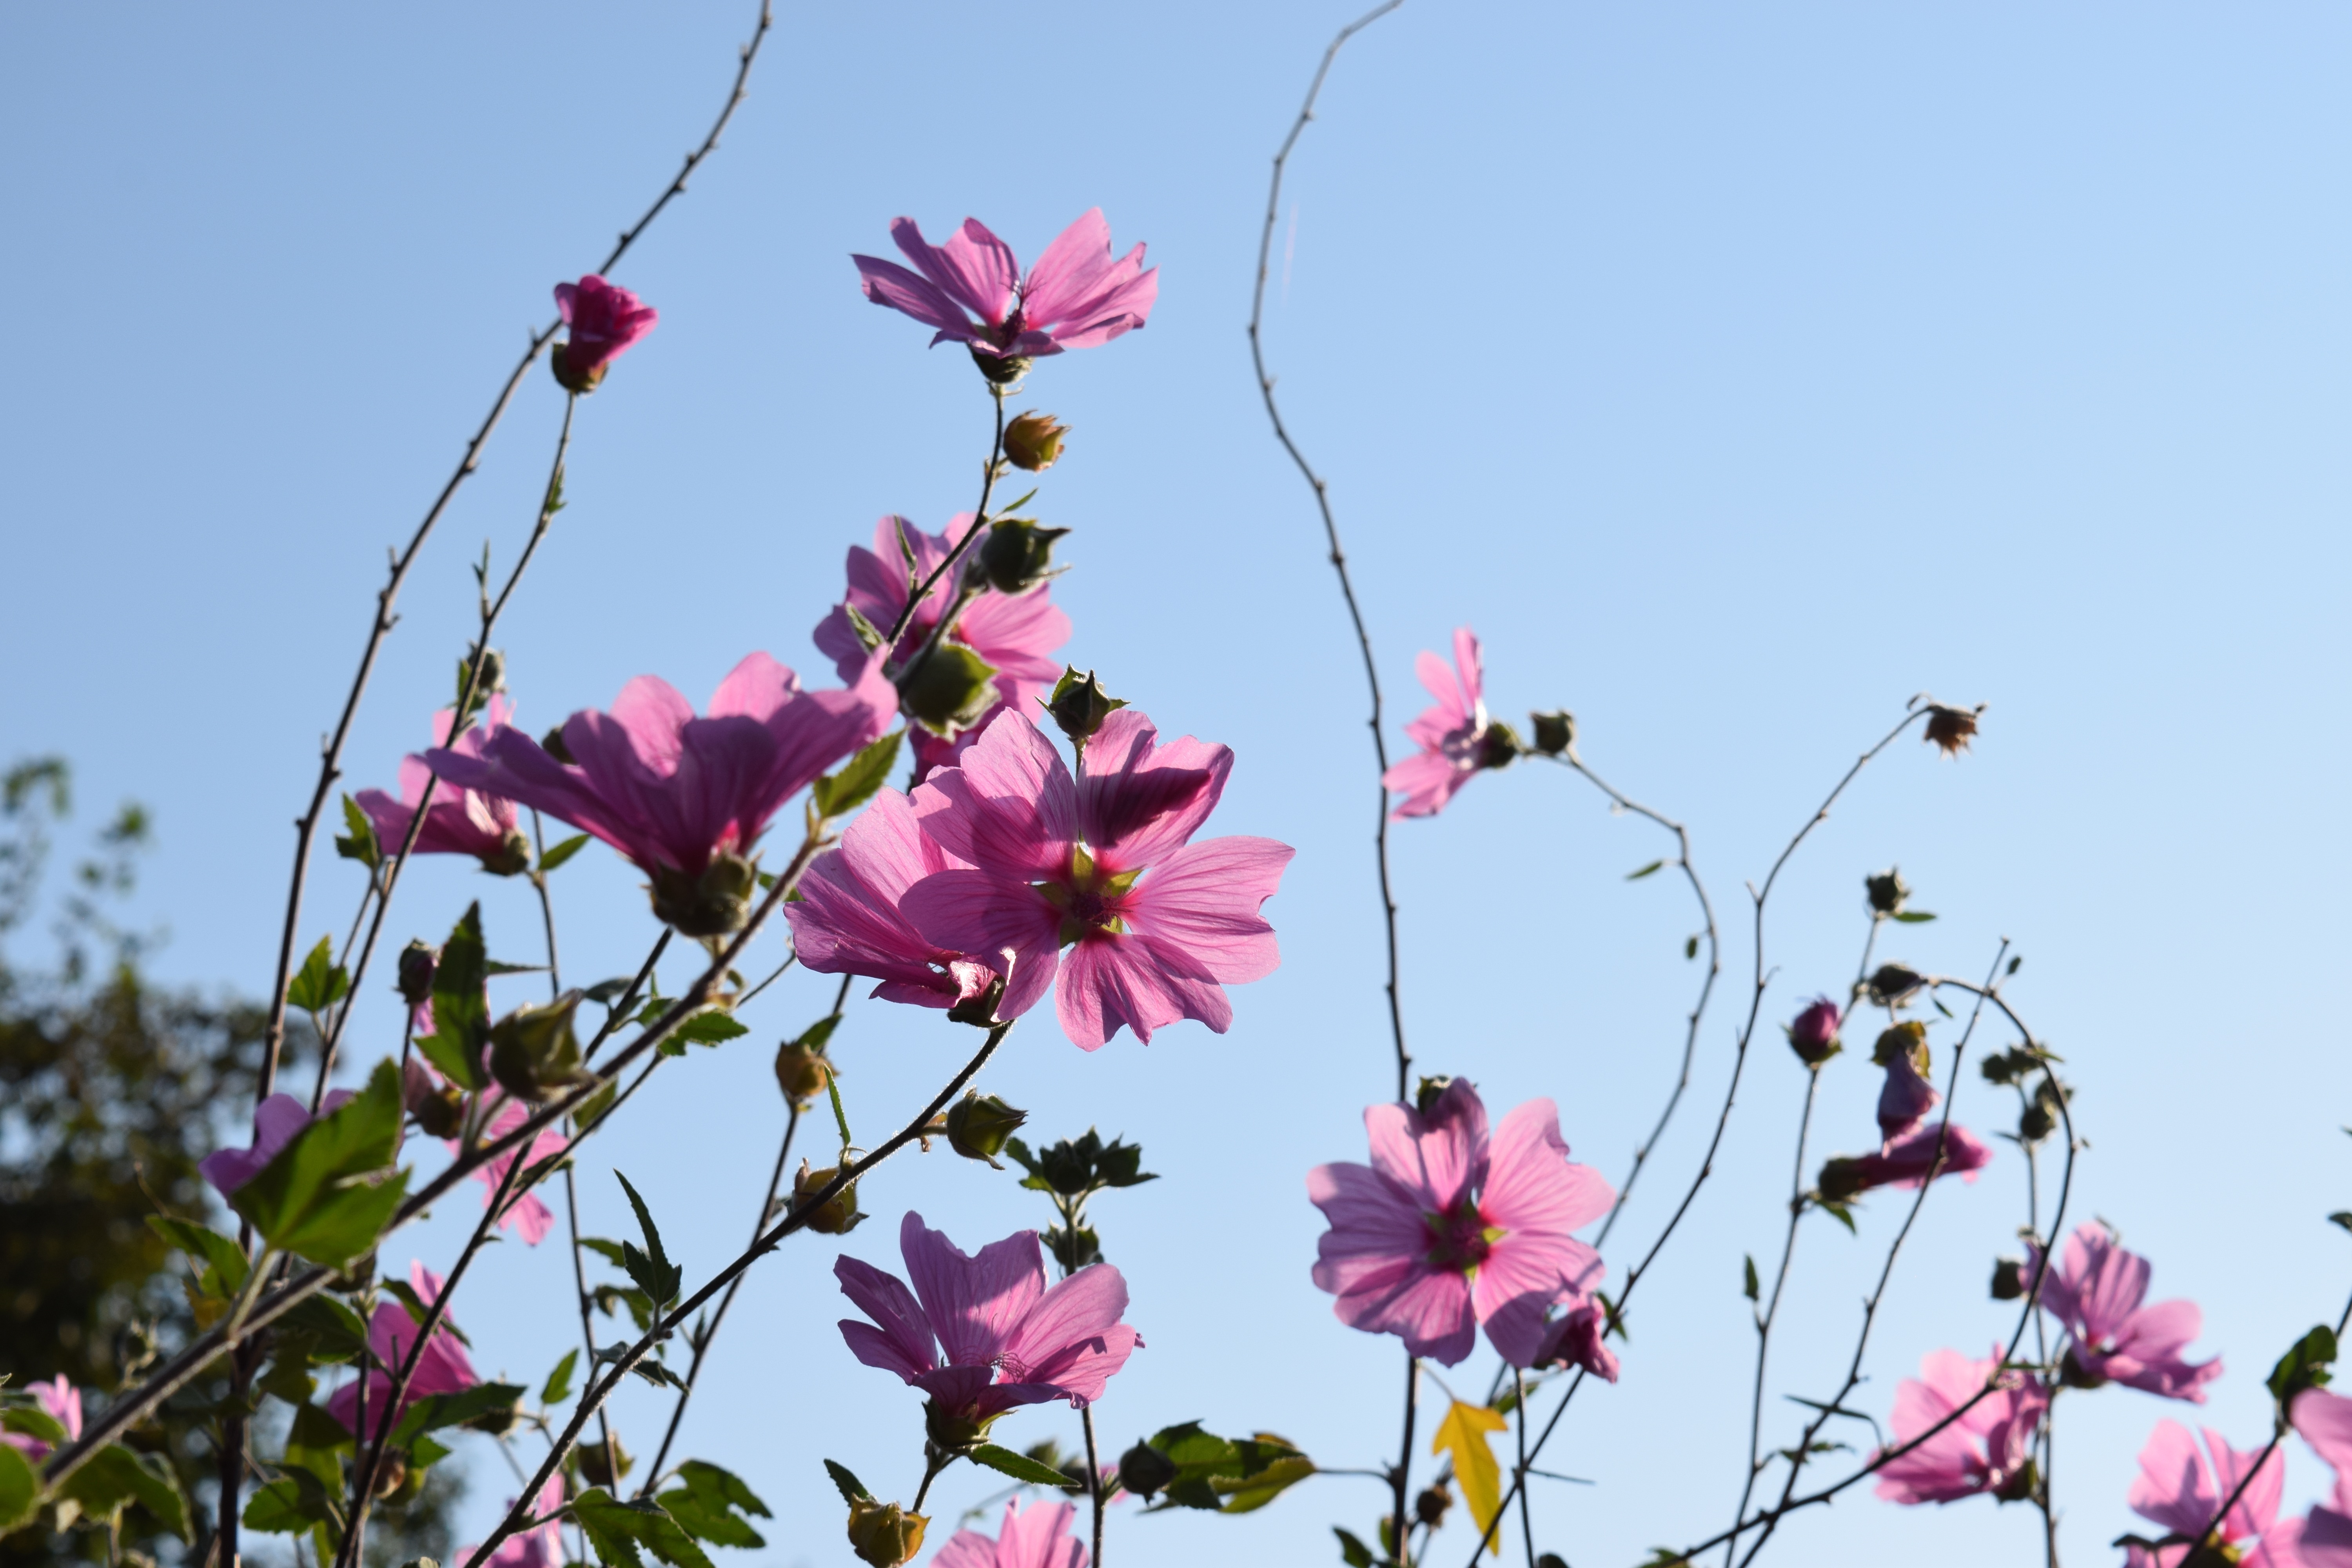
flower, sky, plant, flora, pink, blossom, botany, land plant, garden cosmos, petal, flowering plant, spring, branch, daisy family